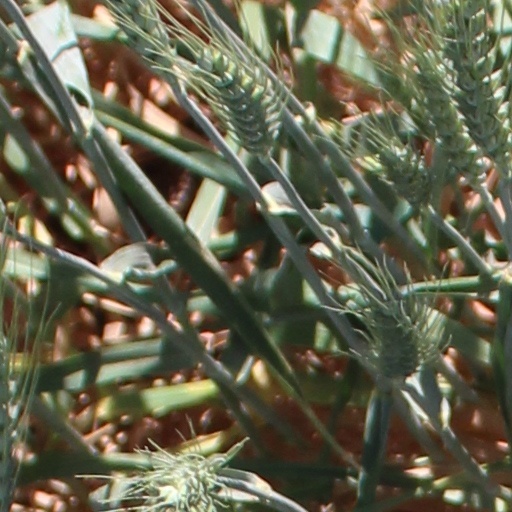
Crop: wheat